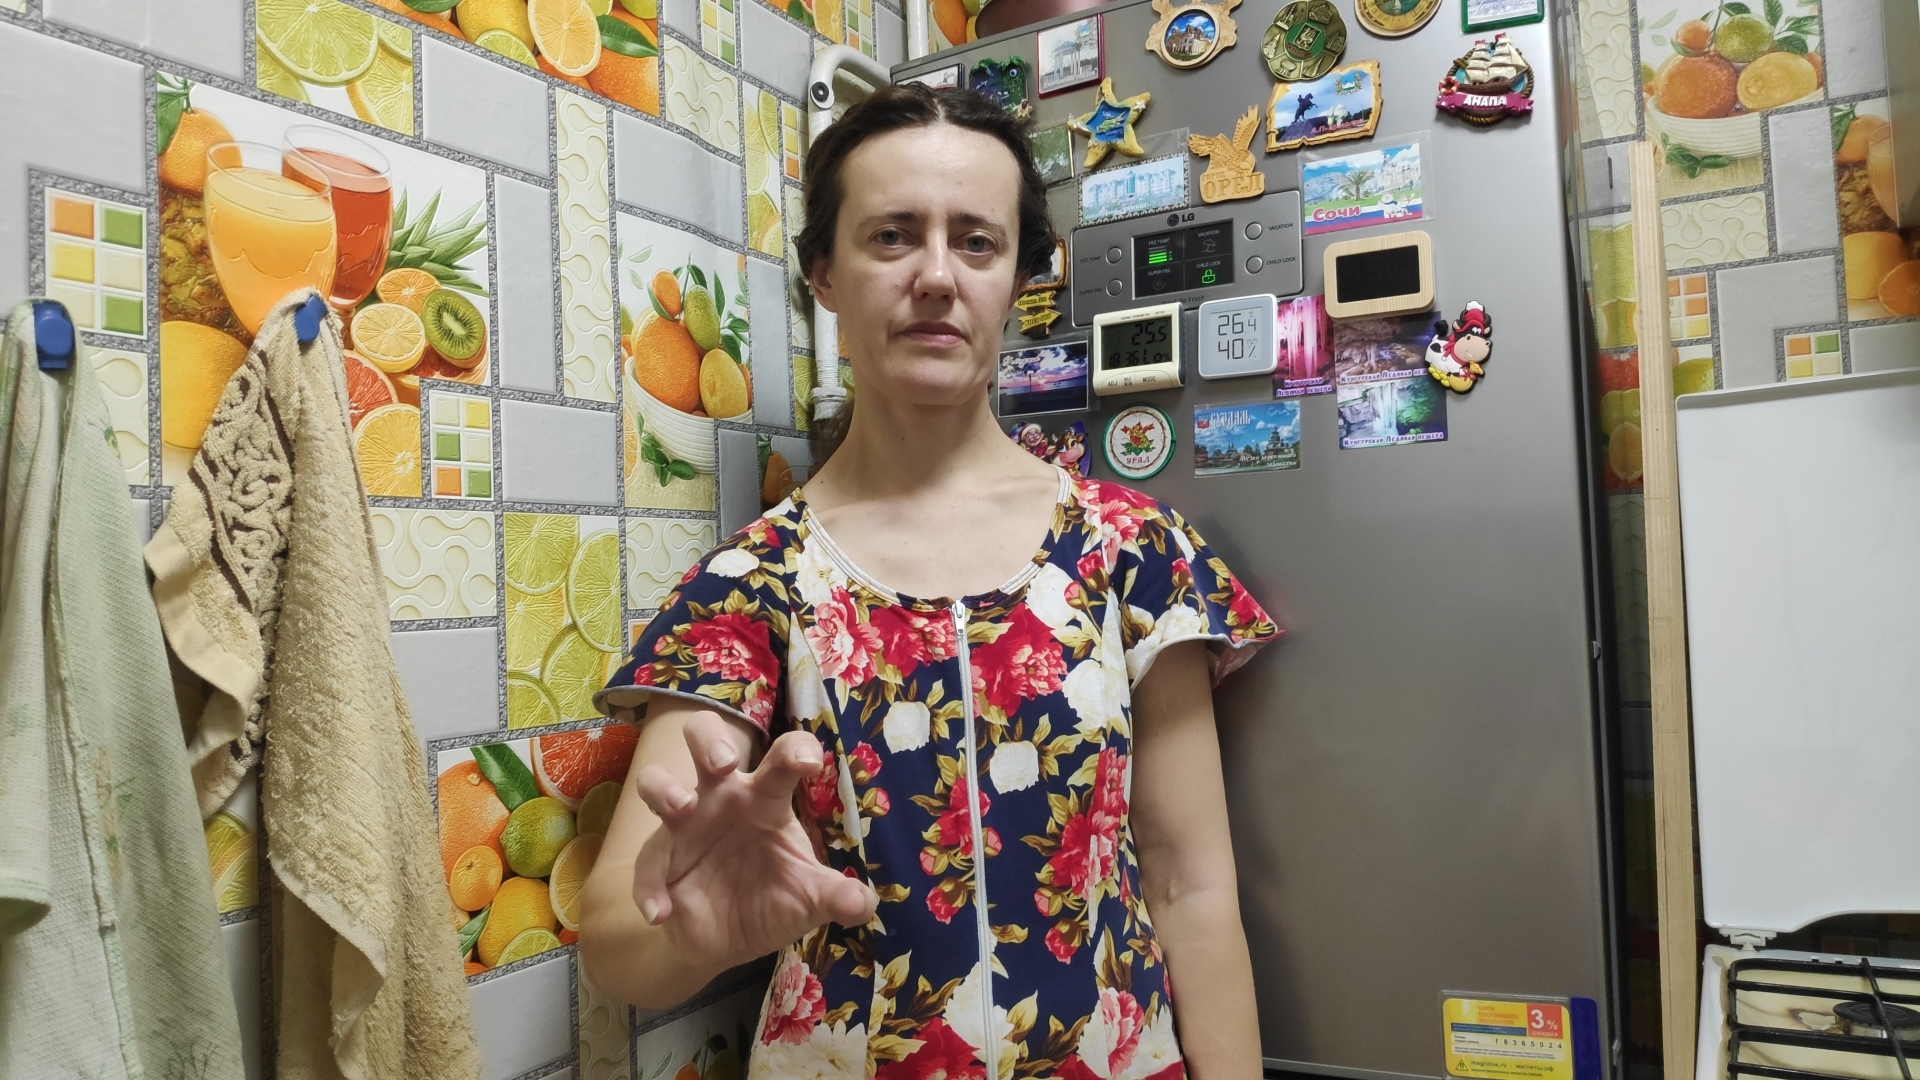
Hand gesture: grabbing